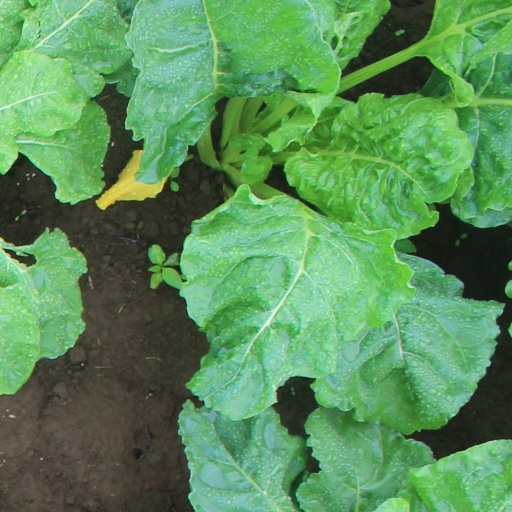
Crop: sugar beet